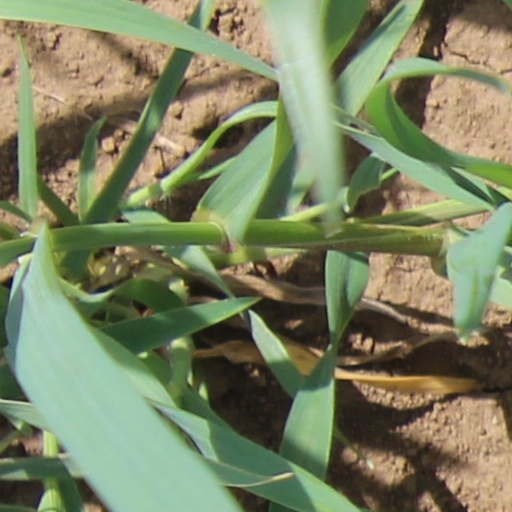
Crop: wheat